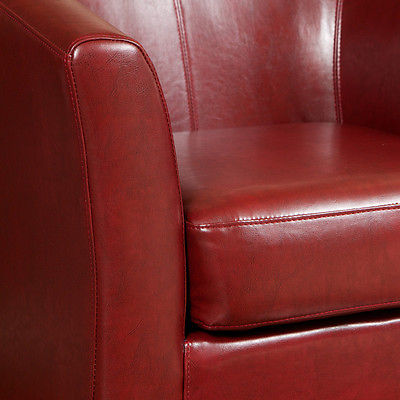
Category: chair